Allen Tupper True

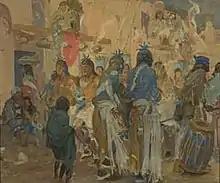
Santo Domingo Corn Dancers, c. 1915, oil on canvas.

True had his first one-man show in Denver in November 1908 and his second and third exhibition of paintings at the Denver Public Library in 1910 and 1912. From 1913–1923, exhibitions of his work traveled to over 21 cities across the United States. In 1931, True's murals for Denver's Mountain Telephone & Telegraph building were exhibited at the Architectural and Allied Arts Exposition in New York City. In 1947, the Denver Art Museum showed a collection of True's mural studies and easel paintings. An easel painting was included in The Western Legend exhibit at Kennedy Galleries in New York City in 1956.